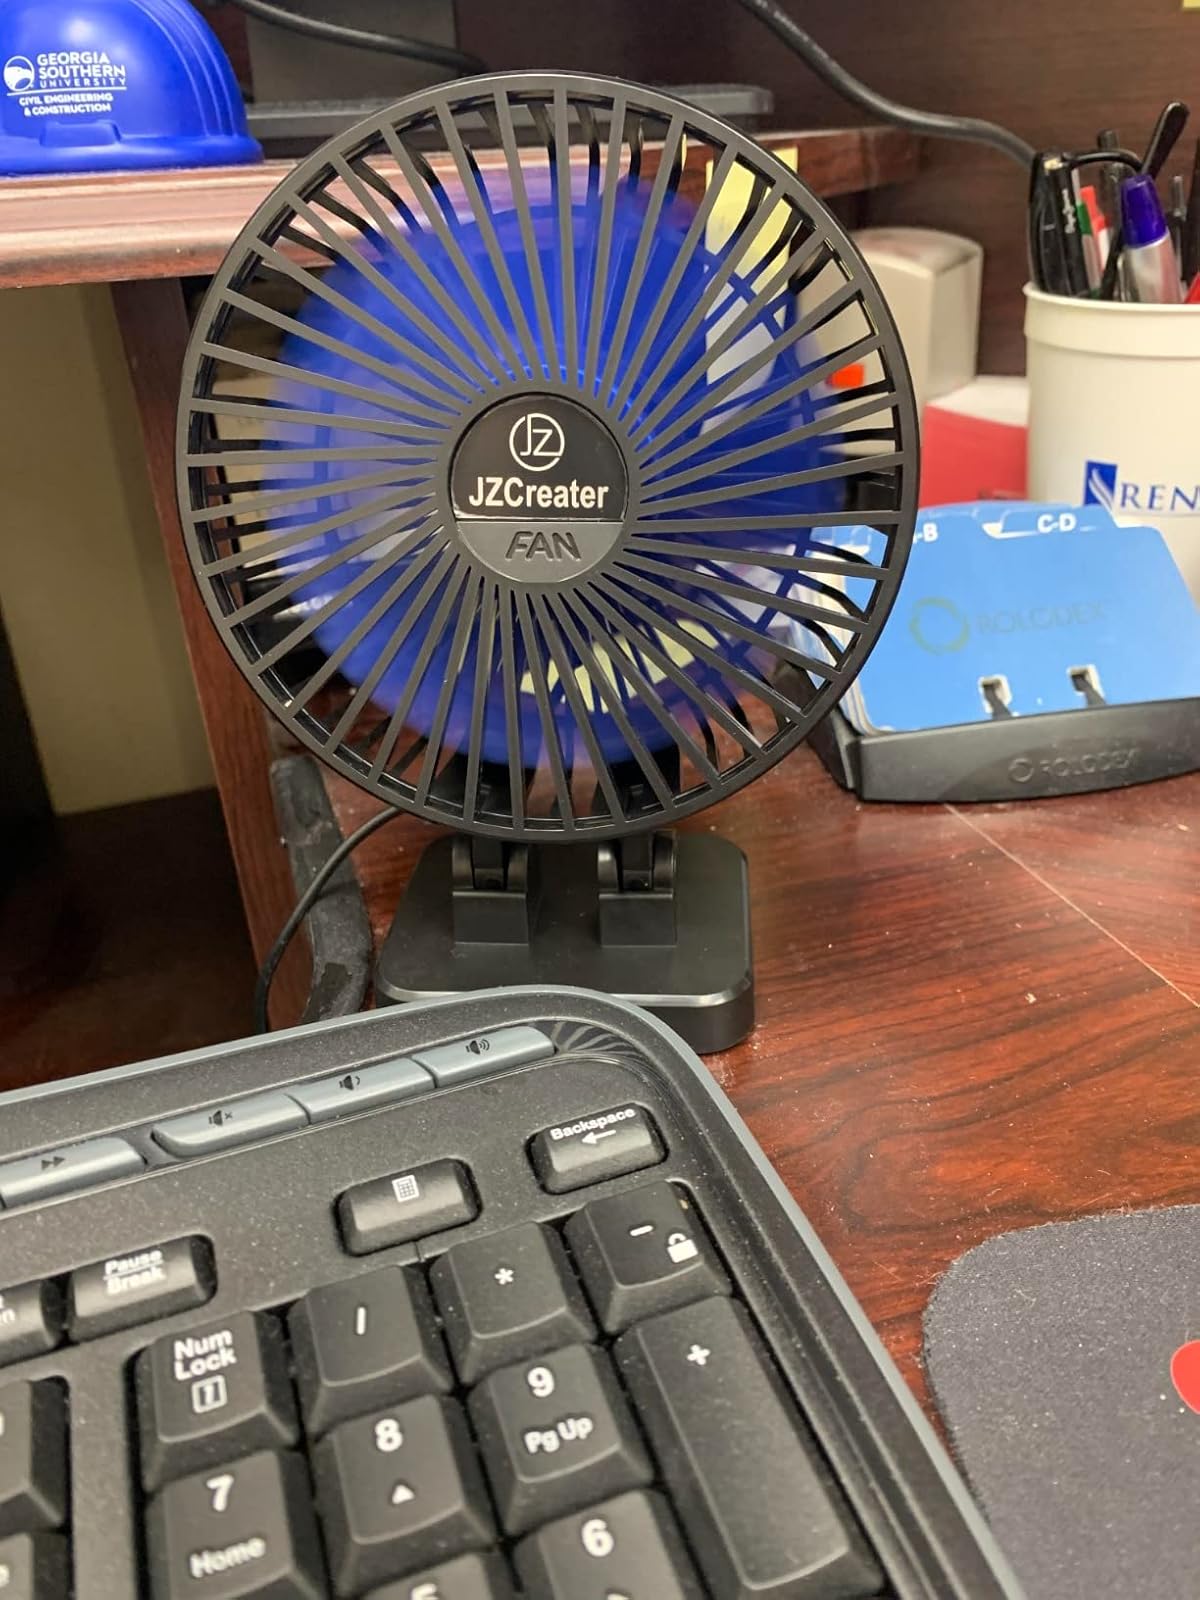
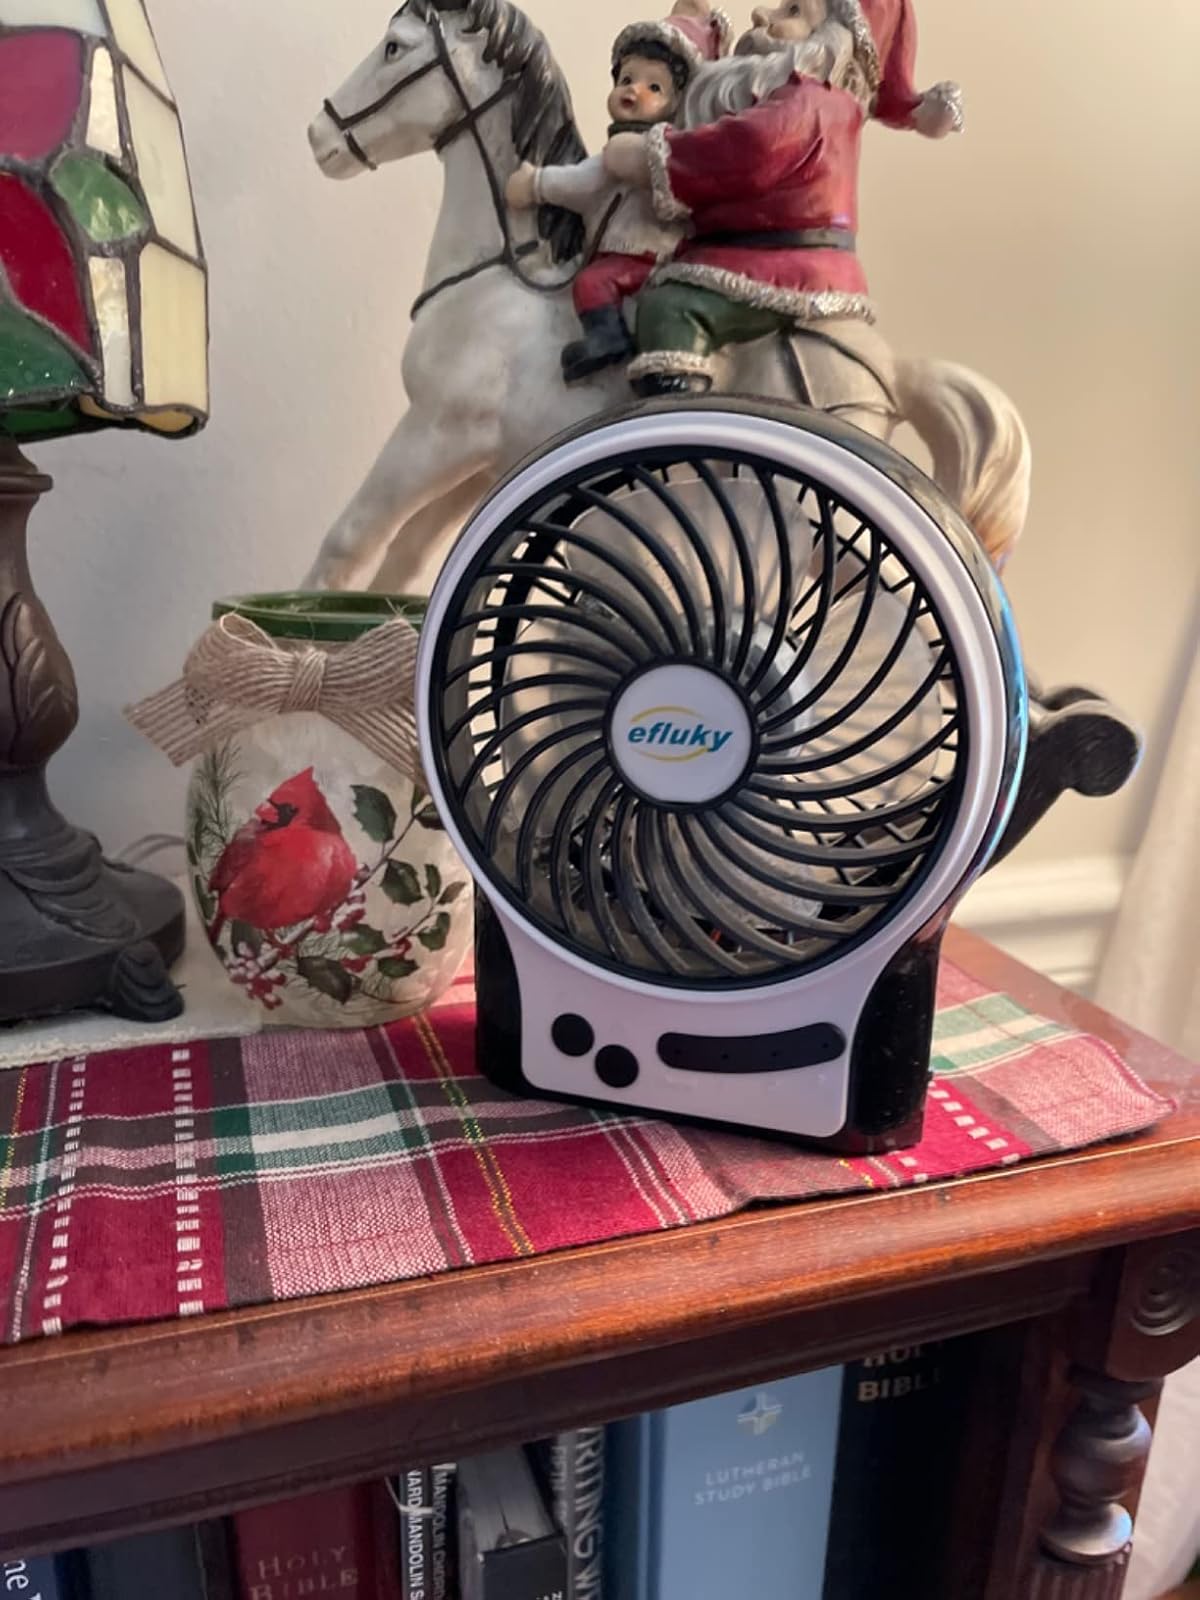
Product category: fan
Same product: no